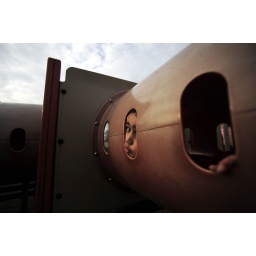
boy in a box